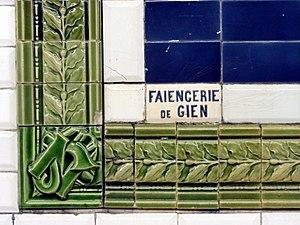
La station Porte de Clichy de la ligne 13 du métro de Paris, France
Les Faïenceries de Gien sont une entreprise de fabrication de faïence fine située dans la ville française de Gien dans le département du Loiret et la région Centre-Val de Loire.